Green River Formation

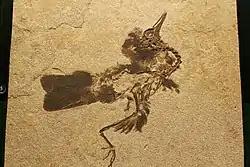
"Nahmavis", a bird from the Green River Formation with preserved feathers

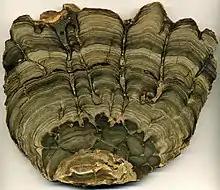
Stromatolite fossil from the Eocene Lake Gosuite, Laney Member, Green River Formation of south-western Wyoming

The various fossil beds of the Green River Formation span a 5 million year period, dating to between 53.5 and 48.5 million years old. This span of time includes the transition between the moist early Eocene climate and the slightly drier mid-Eocene. The climate was moist and mild enough to support crocodiles, which do not tolerate frost, and the lakes were surrounded by sycamore ( e.g. "Platanus wyomingensis" ) forests. As the lake configurations shifted, each Green River location is distinct in character and time. The lake system formed over underlying river deltas and shifted in the flat landscape with slight tectonic movements, receiving sediments from the Uinta highland and the Rocky Mountains to the east and north. The lagerstätten formed in anoxic conditions in the fine carbonate muds that formed in the lakebeds. Lack of oxygen slowed bacterial decomposition and kept scavengers away, so leaves of palms, ferns and sycamores, some showing the insect damage they had sustained during their growth, were covered with fine-grained sediment and preserved. Insects were preserved whole, even delicate wing membranes and spider spinnerets.